Copacabana Fort revolt

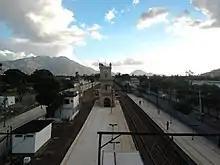
Vila Militar train station

On 4 July there was a meeting of the conspirators, with representatives from all the bodies in Rio de Janeiro. The government probably had insiders. The revolutionaries realized that some of them were identified by the government through their telephone contact with Fort Copacabana. In the afternoon, an excessive concentration of officers in Baiuca, quarters of the , confirmed the government's suspicions. Epitácio Pessoa's daughter claimed that he even knew in advance the time set for the revolt. At night, marshal Hermes had disappeared from the Palace Hotel, heading to Vila Militar, along with several suspicious officers, and the government already predicted the revolt of Fort Copacabana. Around 22:00, colonel , commander of the 1st Infantry Regiment, assigned a company to lieutenant colonel Álvaro Guilherme Mariante, instructing him to arrest the suspected officers when they arrived by train at Vila Militar. Thus, the uprising was made impossible. Officials in Baiuca were also arrested, with the exception of a few who managed to escape. At stations on the Central do Brasil Railway, officers looking for trains were also arrested under orders of general Manuel Lopes Carneiro da Fontoura, commander of the .